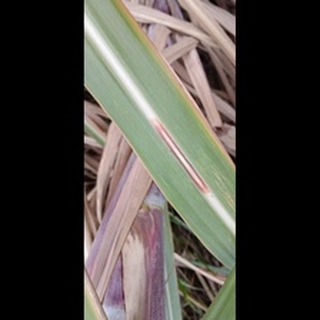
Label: sugarcane_red_rot